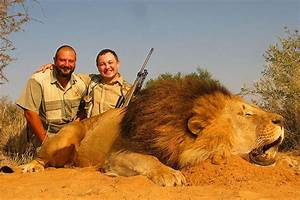
Label: elephant